Montenegro and the euro

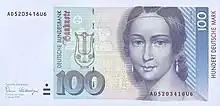
A 100 Mark banknote

At the beginning of 1999, the government started looking for a way to protect economic interests of Montenegro and its monetary independence. The government established a dual currency system, in which both the dinar and Deutsche Mark would be used. The decision for that was mainly driven by an unstable, expansionary monetary policy stance of the National Bank of Yugoslavia.